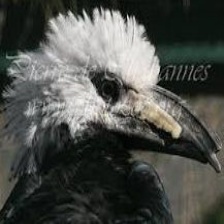
Species: WHITE CRESTED HORNBILL
Scientific name: TROPICRANUS ALBOCRISTATUS
ImageNet parent category: hornbill